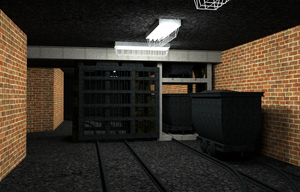
Modélisation 3D de l'envoyage de 975 m - vue générale (catastrophe du Bois du Cazier)
La catastrophe du Bois du Cazier ou catastrophe de Marcinelle est la plus importante